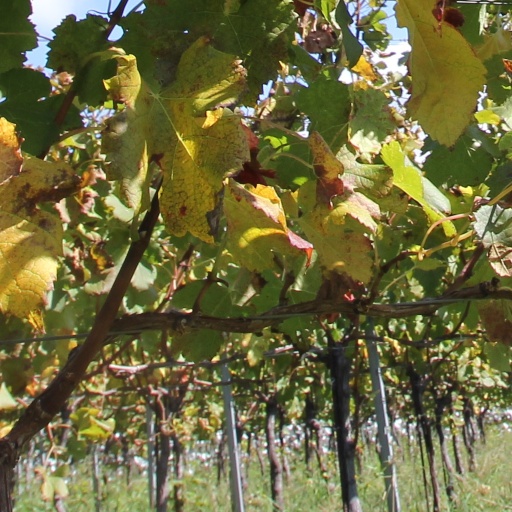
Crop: grape